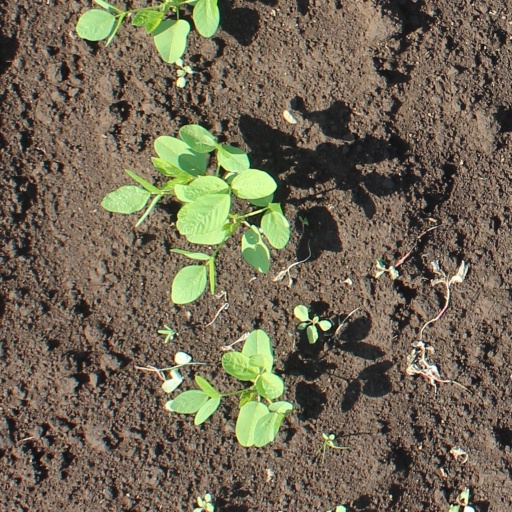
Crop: soybean